Véhicule de l'Avant Blindé

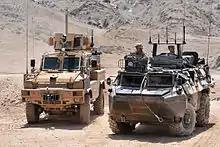
VAB deployed with the French contingent of the ISAF (right), next to a US MRAP, 7 August 2009.

VABs have been deployed in virtually all theatres where French infantry troops were present, notably Kuwait, Côte d'Ivoire, Yugoslavia, and Chad. French troops supporting ISAF in Afghanistan also use the VAB. During the Uzbin valley ambush, a VAB was hit by a rocket propelled grenade, with no injuries. One soldier manning the rooftop machine gun of a VAB was later killed when the road collapsed under his vehicle and it rolled over. In March 2009, a VAB driver was killed by a rocket attack during the battle of Alasay.